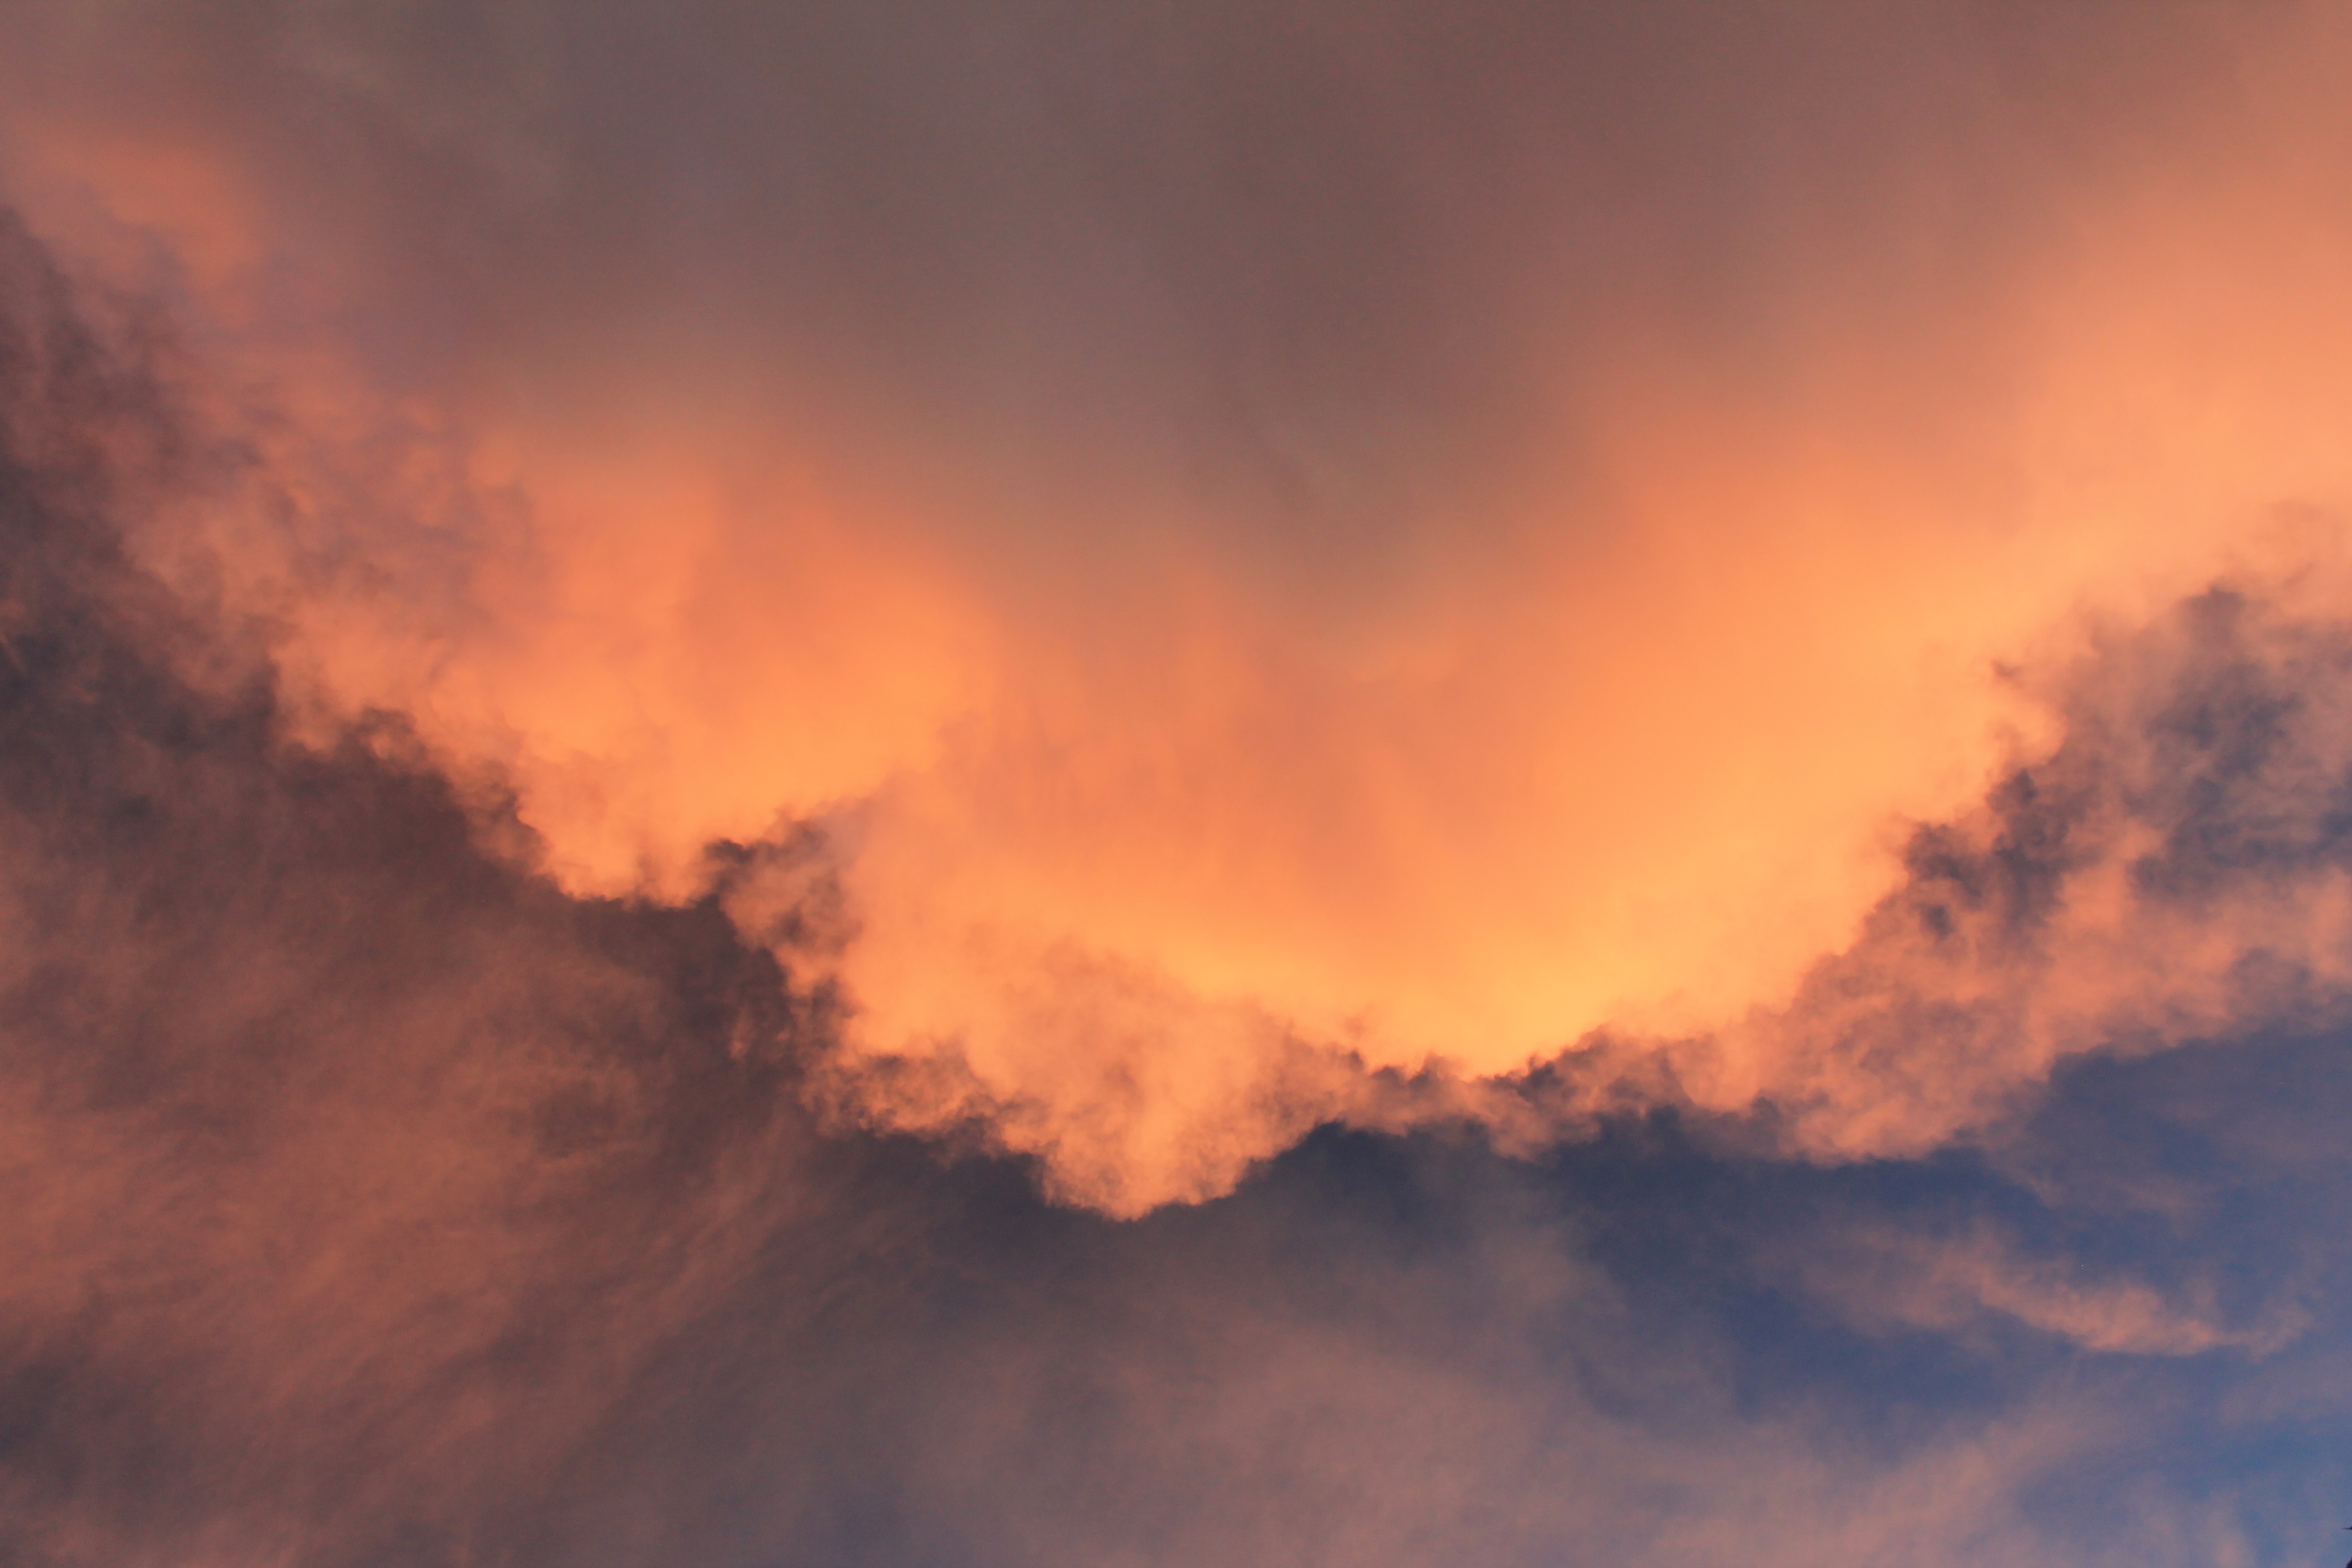
cloud, sky, sunrise, sunset, sunlight, cloudy, morning, dawn, atmosphere, dusk, evening, heaven, natural, weather, blue, blue sky, new mexico, clouds, vivid, dramatic, pink sky, skyscape, sundown, vibrant, cloudy sky, albuquerque, sky clouds, afterglow, desktop background, amber avalona, meteorological phenomenon, sunset clouds, new mexico sunset, pink sky clouds, colorful clouds, atmospheric phenomenon, geological phenomenon, red sky at morning